John A. Brennan Jr.

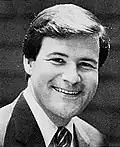
John Brennan, circa 1983

John A. Brennan Jr. (born September 19, 1945) is an American lobbyist and former legislator who served in the Massachusetts House of Representatives from 1973 to 1974 and the Massachusetts Senate from 1974 to 1990. He is a Democrat from Malden.